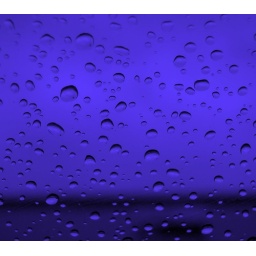
Wet windscreen in tesco car park...and tinted blue outta boredom.